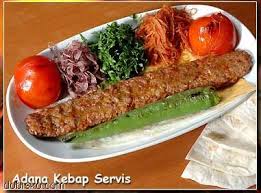
Yemek: kebap